Robert Cummings

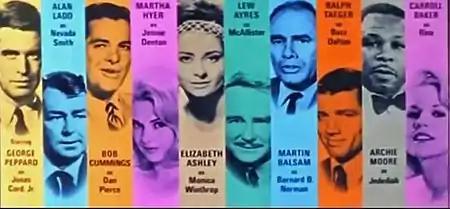
Trailer screenshot for "The Carpetbaggers" (1964)

In 1964–65, Cummings starred in another CBS sitcom, "My Living Doll", co-starring Julie Newmar as Rhoda the robot and Jack Mullaney as his friend. After 21 episodes, Cummings asked to be written out of the show. It lasted five more episodes.